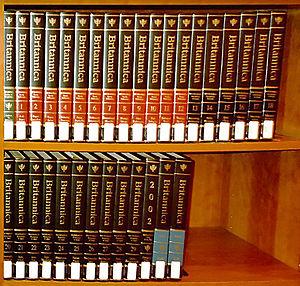
"La Micropædia est l'une des trois parties de la 15ᵉ édition de l’Encyclopædia Britannica, les deux autres étant la Propædia et la Macropædia. Le nom Micropædia est un néologisme inventé par Mortimer Adler, de l'ancien grec : les mots ""petit"" et ""instruction"". On pourrait le traduire en français par ""courtes leçons"".
L'Encyclopædia Britannica est une encyclopédie généraliste de langue anglaise publiée par Encyclopædia Britannica, Inc., une société privée basée à Chicago. Ses articles ciblent un public adulte et instruit, et sont écrits par un personnel d'environ 100 rédacteurs à plein temps et plus de 4 000 contributeurs experts. La Britannica est reconnue comme l'encyclopédie la plus universitaire.
La Propædia est l'une des trois parties de la 15ᵉ édition de l'Encyclopædia Britannica, les deux autres étant la Macropædia et la Micropædia. La Propædia est un volume unique, alors que la Micropædia et la Macropædia ont respectivement 12 et 17 volumes. Elle est destinée à classer le contenu de la Britannica selon une organisation thématique, en complément de l'organisation alphabétique des deux autres parties. Introduites en 1974 avec la 15ᵉ édition, la Propædia et la Micropædia ont remplacé l'index de la 14ᵉ édition. Cependant, de nombreuses critiques ont fait restaurer en 1985 l'index en deux volumes.
"La Macropædia est l'une des trois parties de la 15ᵉ édition de l’Encyclopædia Britannica, les deux autres étant la Micropædia et la Propædia. La Macropædia comporte 17 volumes, alors que la Micropædia a 12 volumes et la Propædia un volume unique. Le nom Macropædia est un néologisme inventé par Mortimer Adler de l'ancien grec : les mots ""grand"" et ""instruction"". On pourrait le traduire en français par ""leçons complètes"". Cette traduction correspond parfaitement à l'intention d'Adler, qui est de proposer aux étudiants des sujets en profondeur. La Macropædia est donc l'inverse de la Micropædia qui sert d'ouvrage d'appui et de vérification des connaissances.